Islip (hamlet), New York

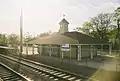
The Islip LIRR station in 2008

Since 1868, Islip has been served by railroads, originally by the South Side Railroad of Long Island, and then by the Long Island Rail Road, which acquired the SSRLI in 1876. Islip Station is on the Montauk Branch of the railroad.